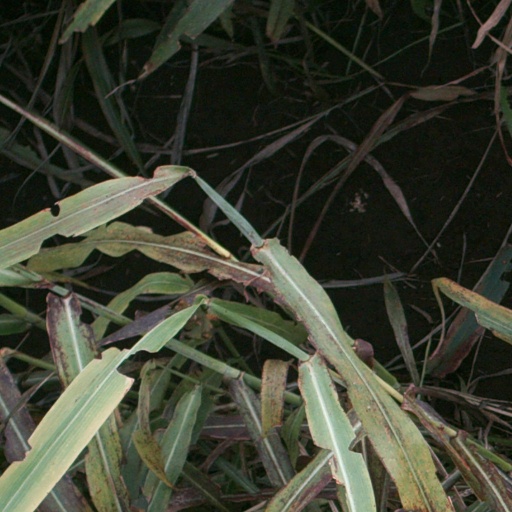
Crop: sorghum